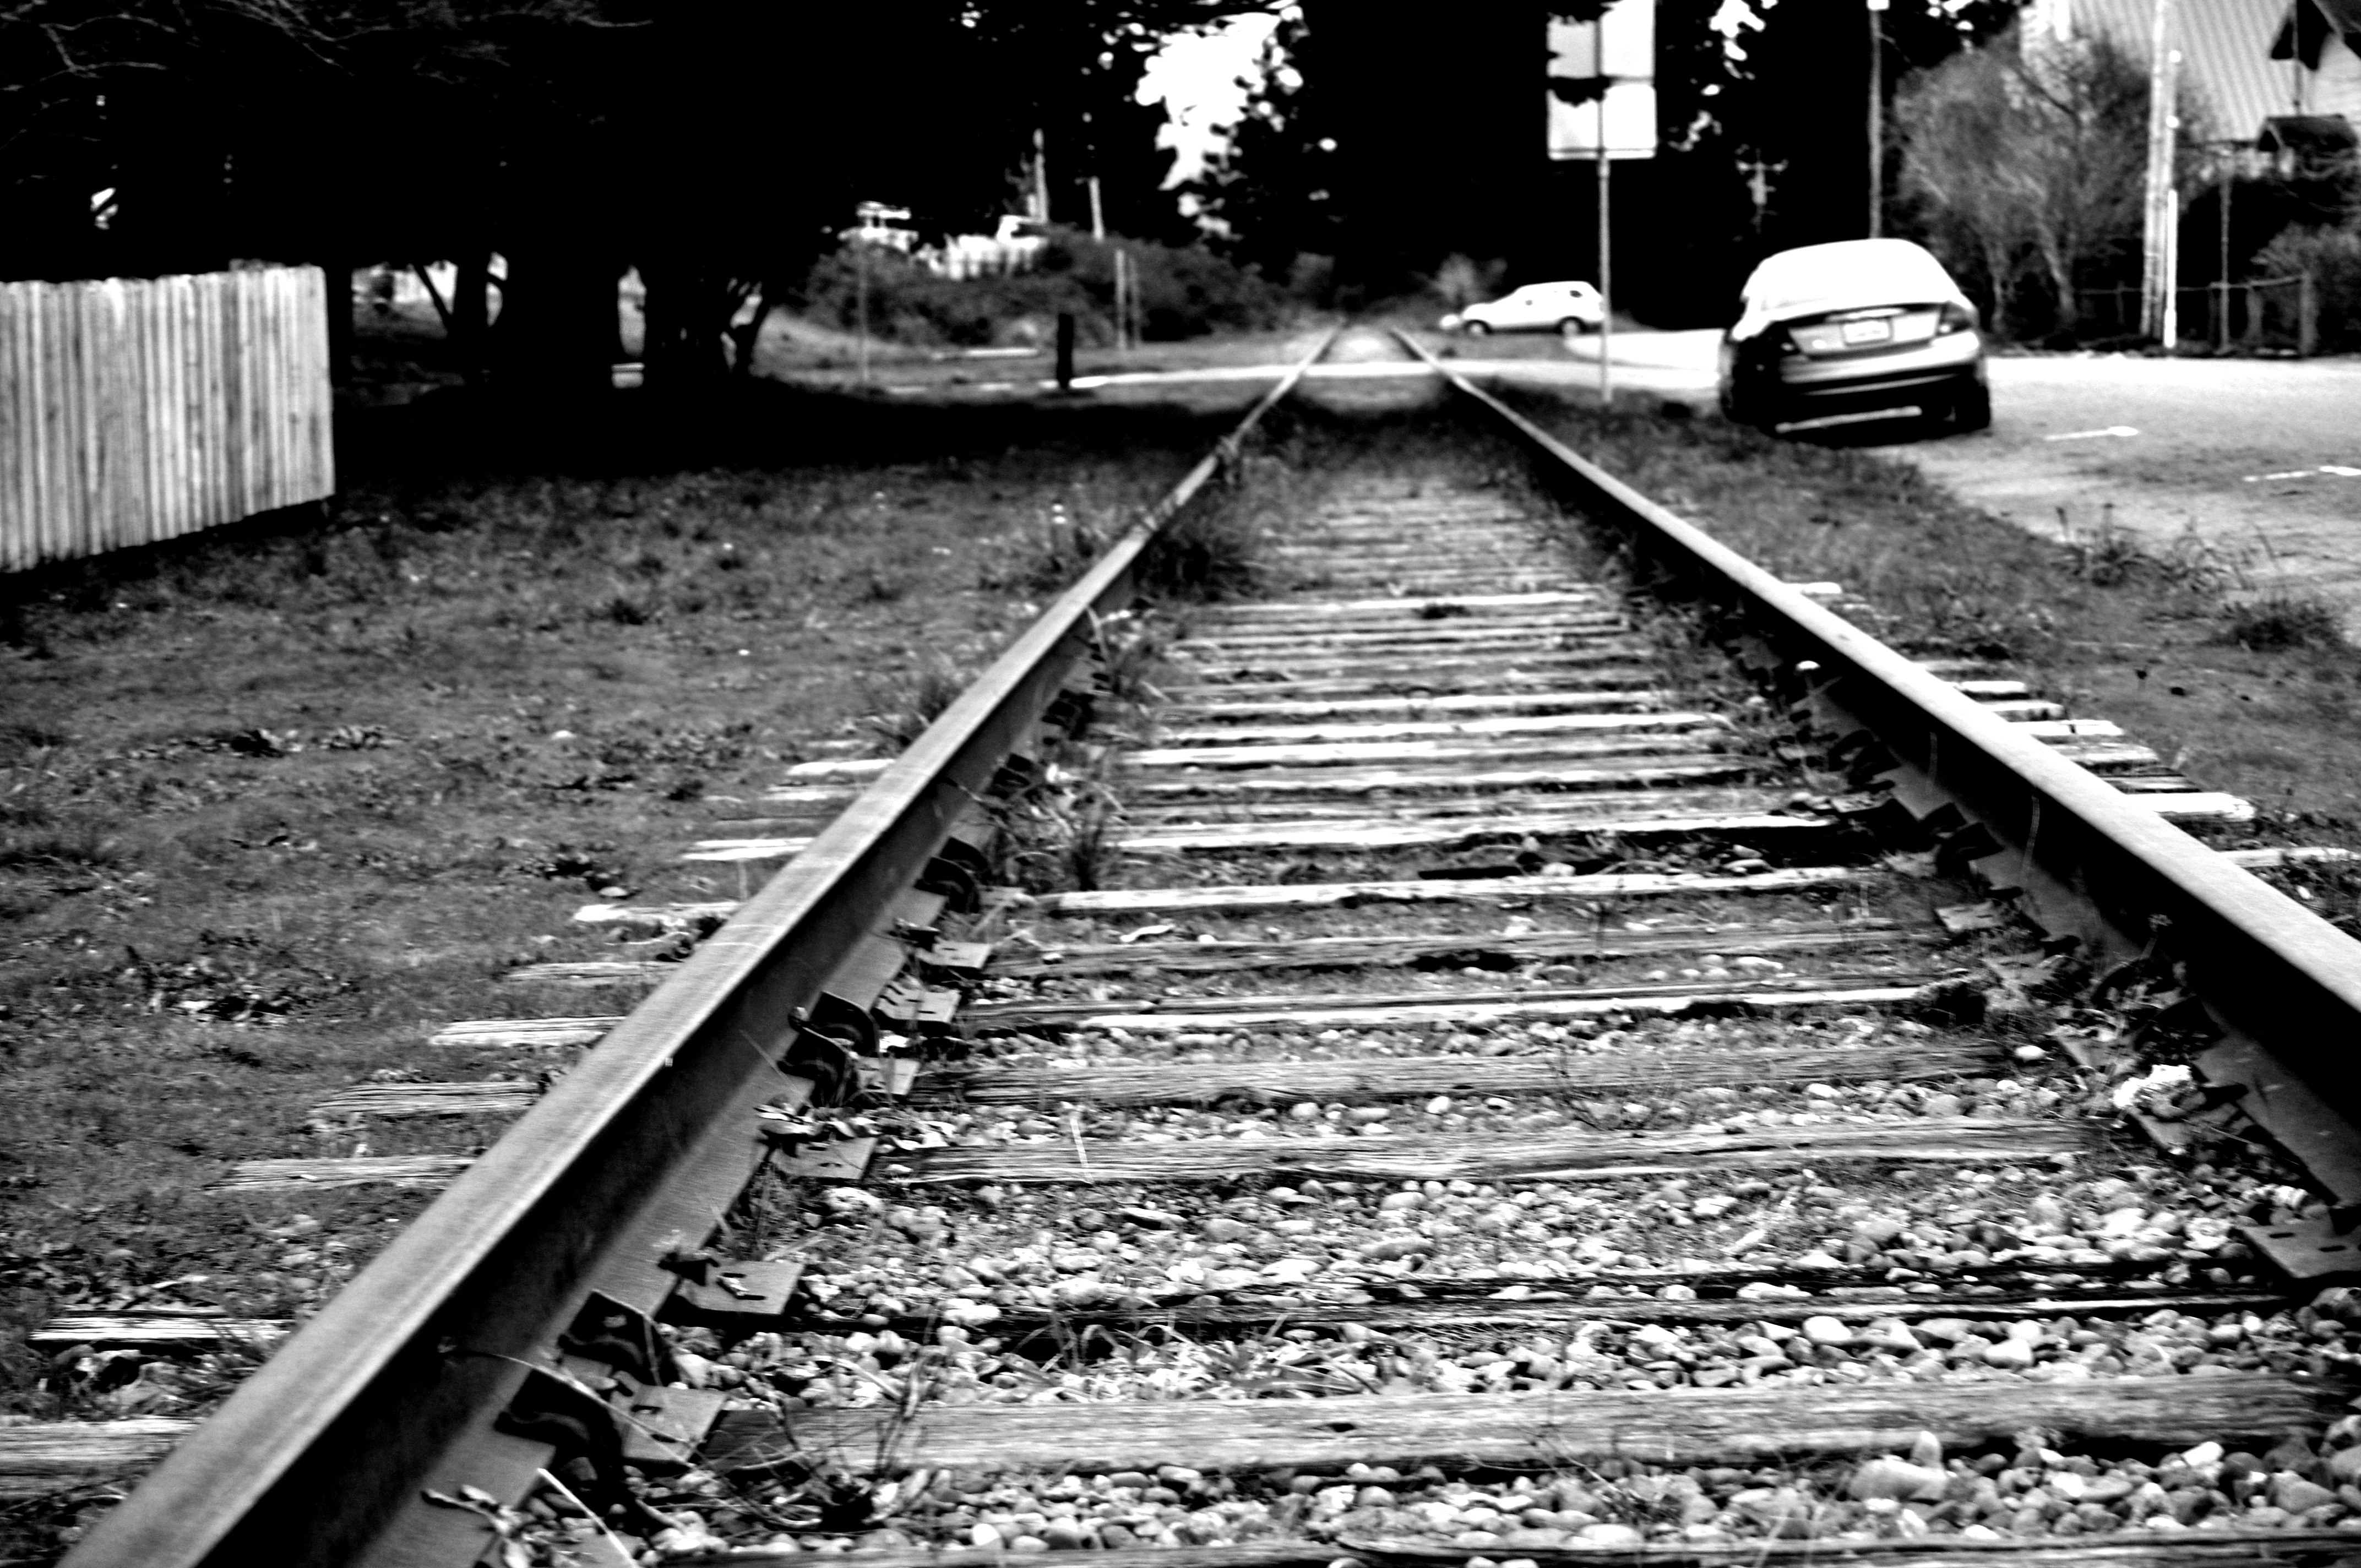
black and white, track, railroad, white, perspective, old, transport, line, vehicle, black, monochrome, lane, black white, rail transport, monochrome photography, rolling stock